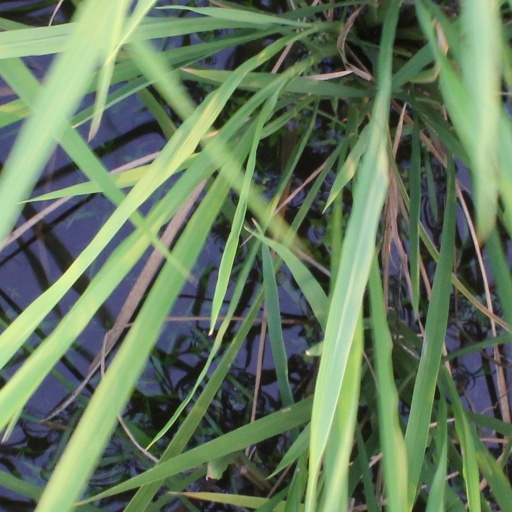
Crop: rice